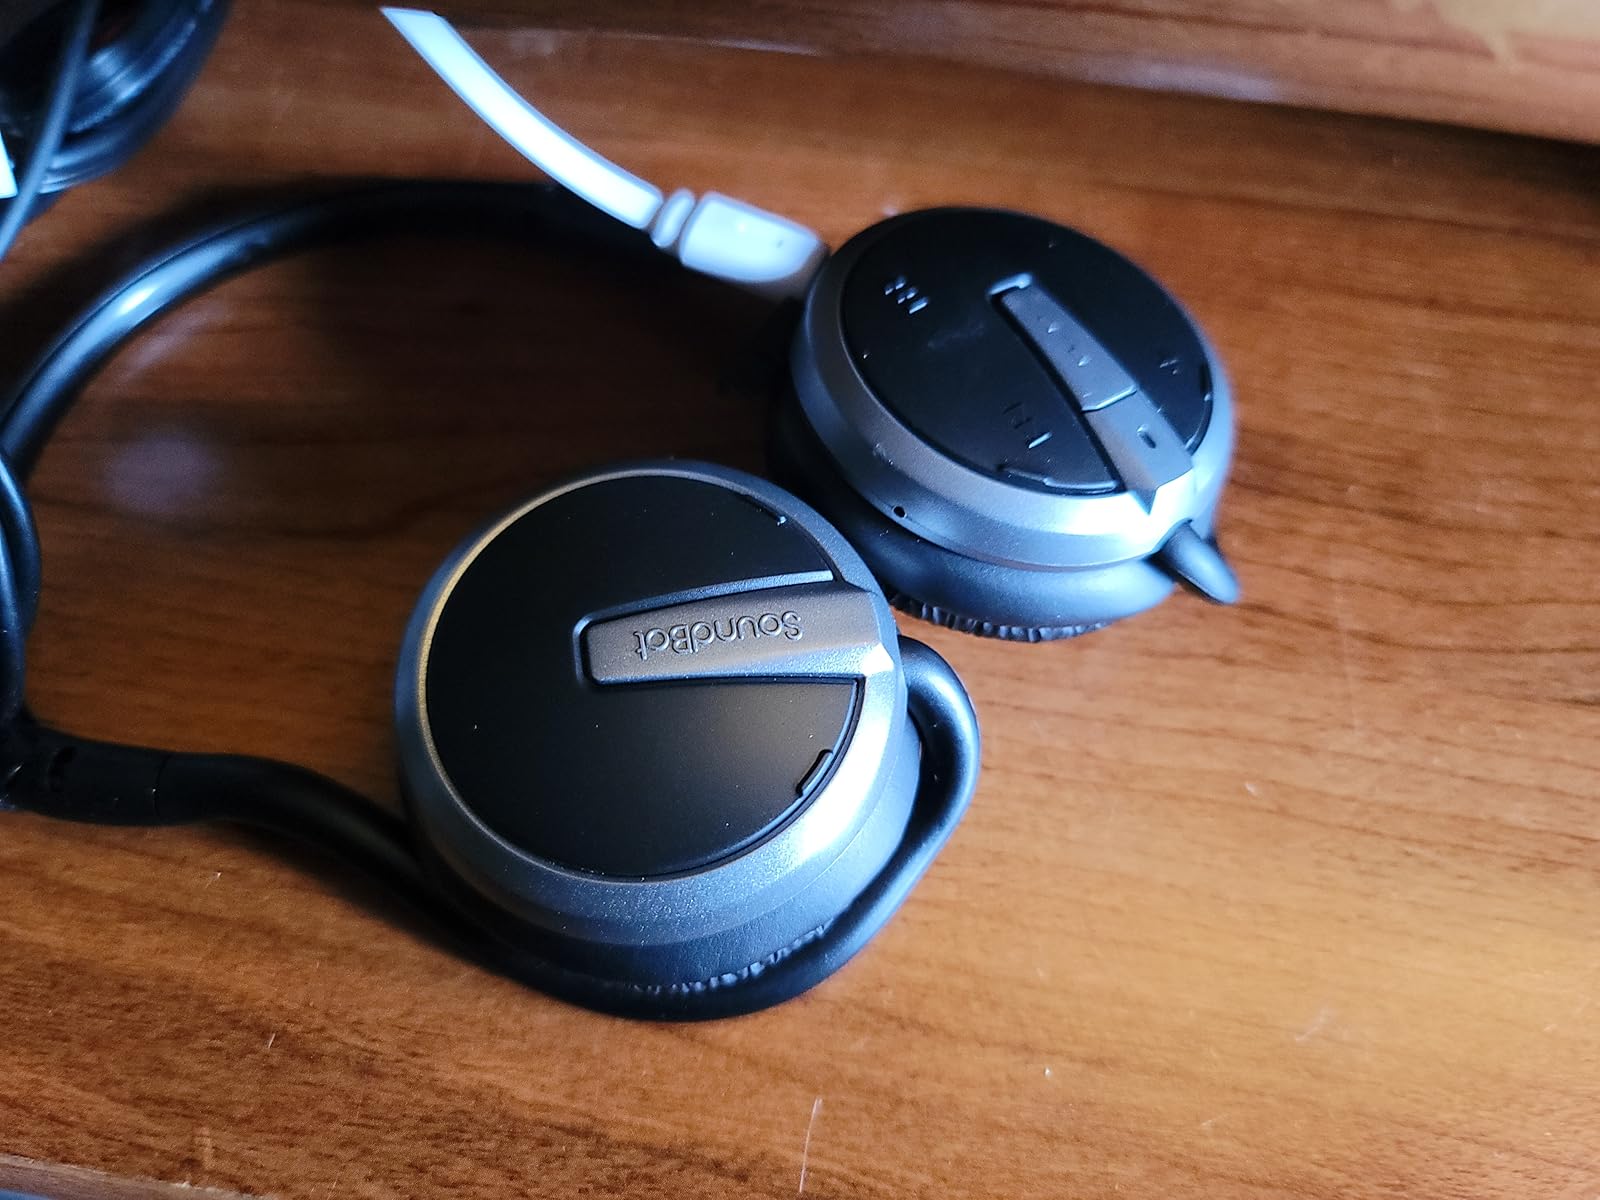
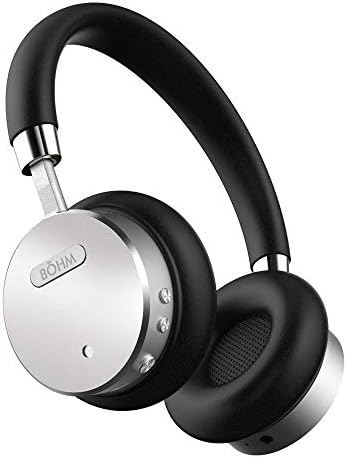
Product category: headphones
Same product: no